Australia women's national cricket team

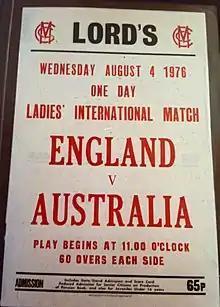
A billboard from 1976 promotes the first-ever women's cricket match played at Lord's. Australia lost the ODI to England by eight wickets.

India paid a maiden visit in 1976–77, playing one Test match in Perth which resulted in Australia's first victory in the longest form of the game in nearly two decades, marking the beginning of the team's turnaround. The following year, at the 1978 World Cup, Australia defeated England in the final to claim a breakthrough world championship. Captain Margaret Jennings led the team in its triumphant campaign while Sharon Tredrea had a significant impact with bat and ball throughout the tournament which was held in India before crowds of up to 40,000 people.